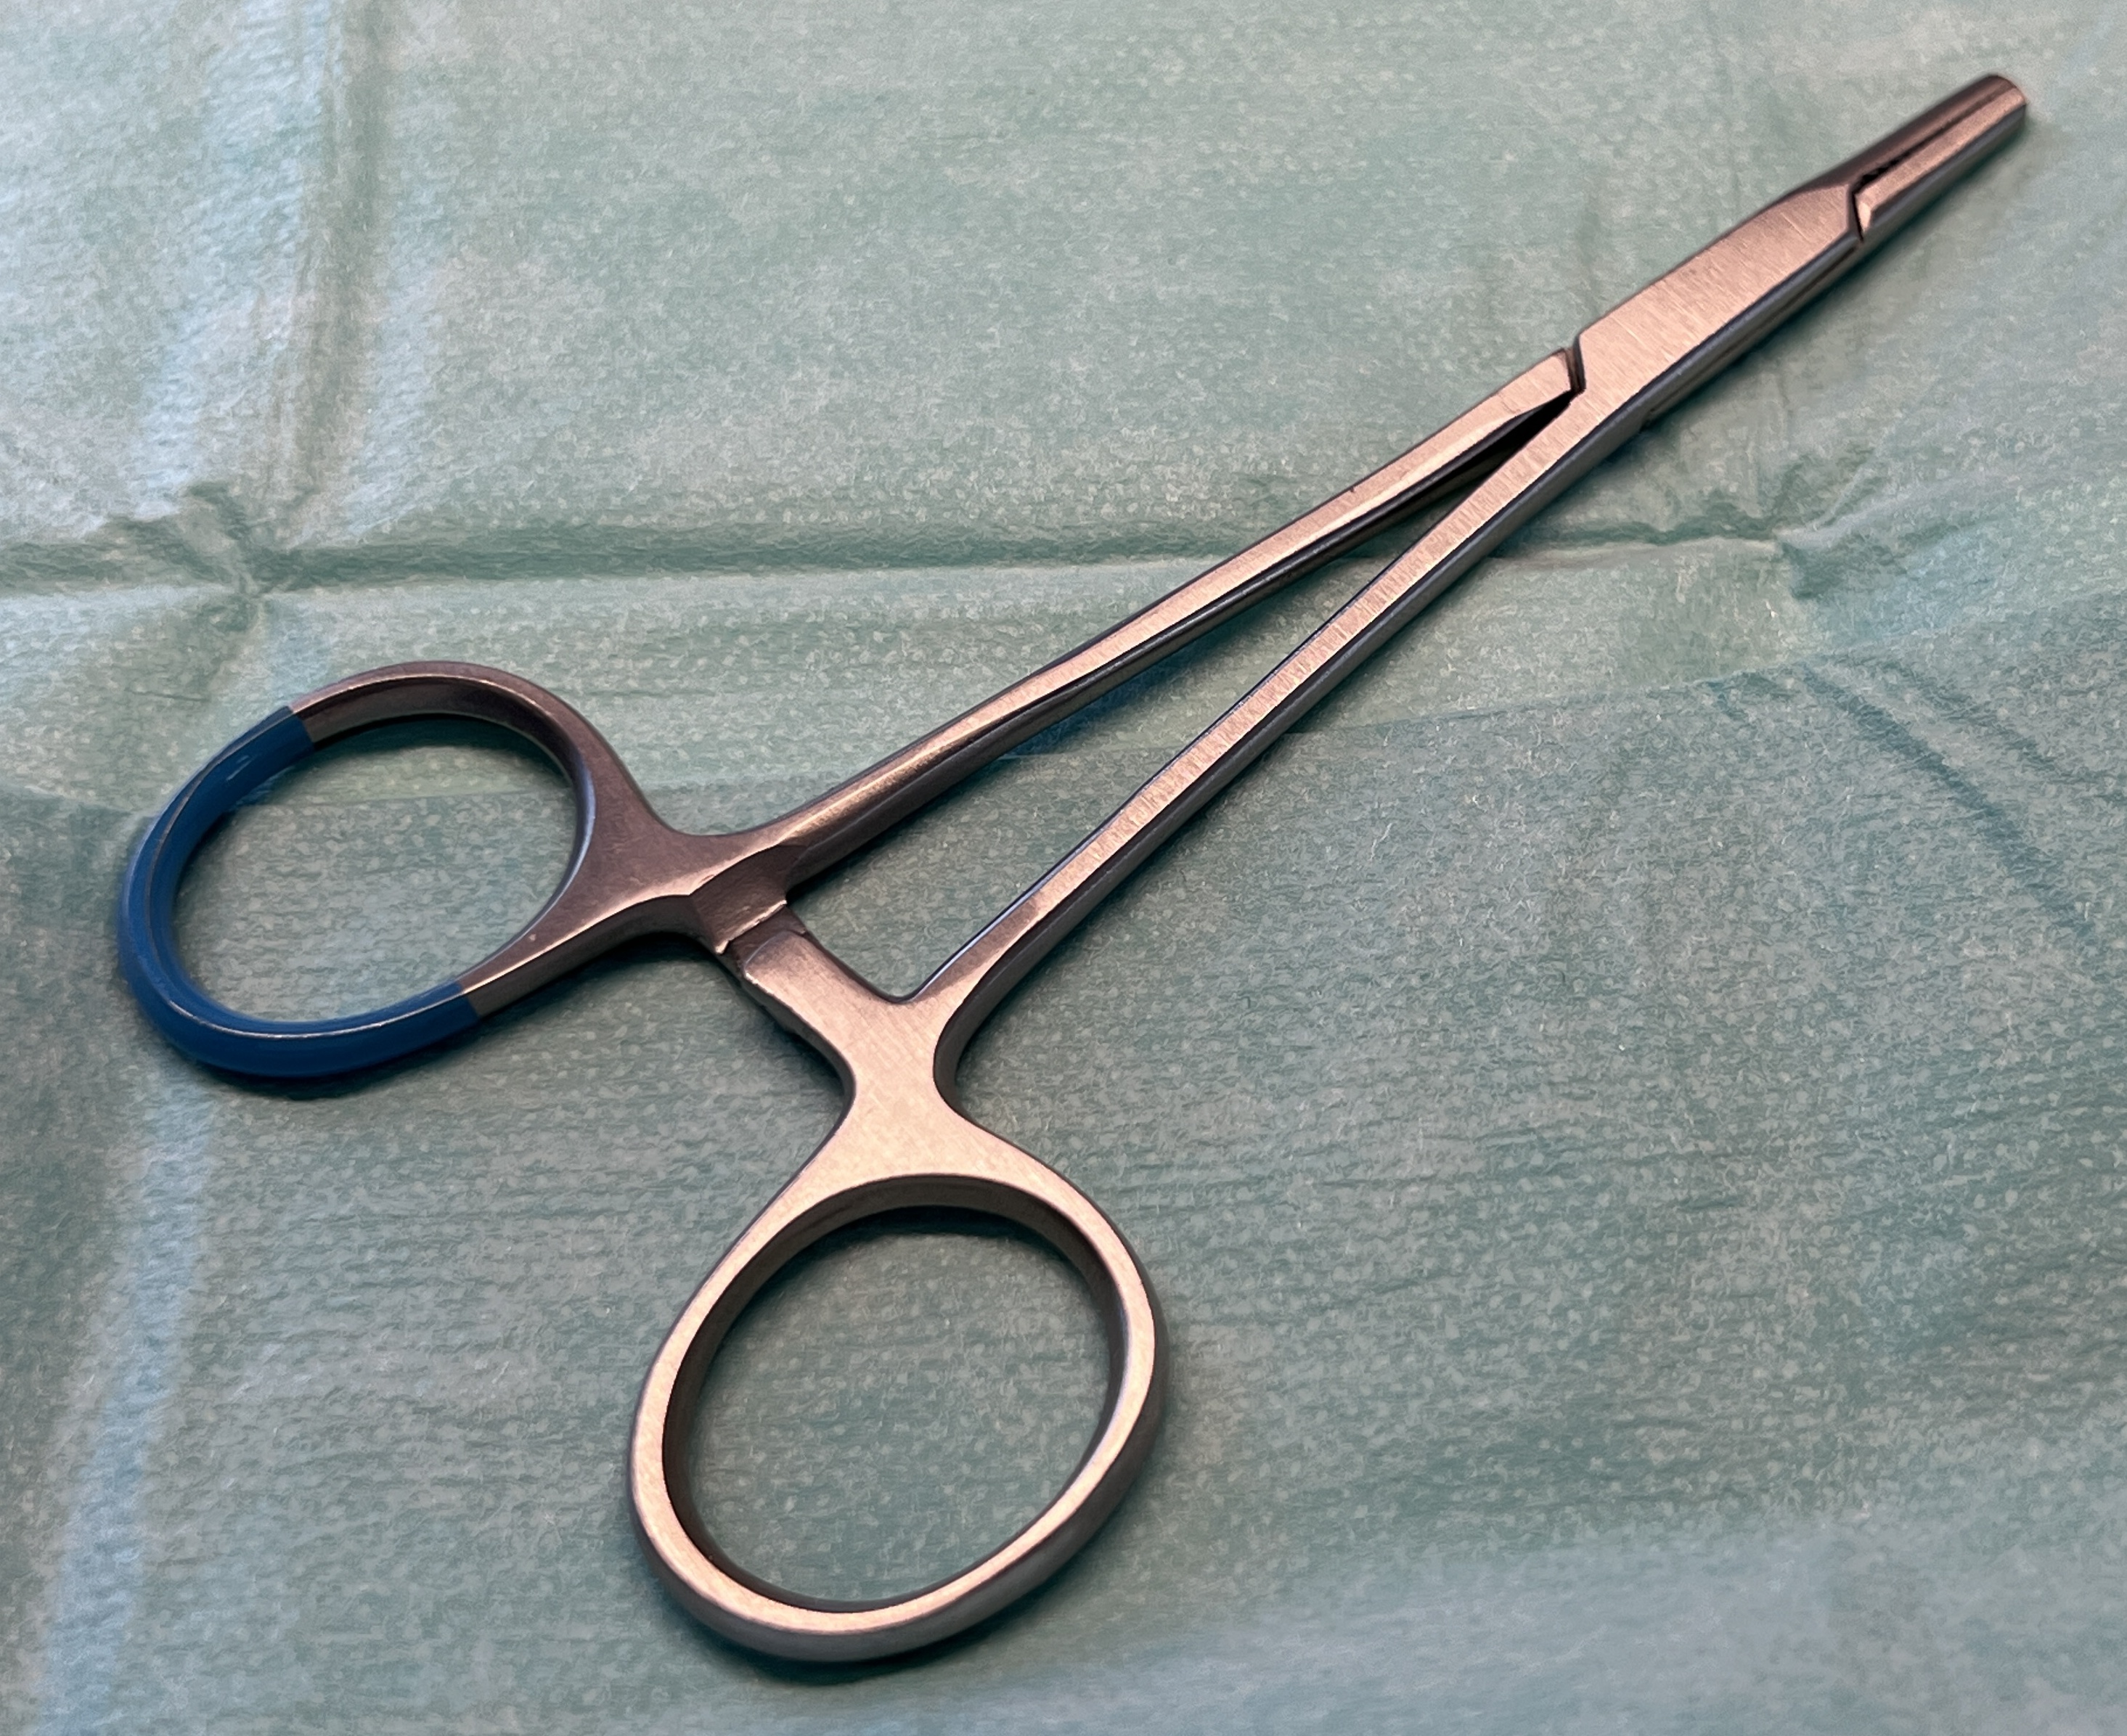
Hinged instrument state: closed